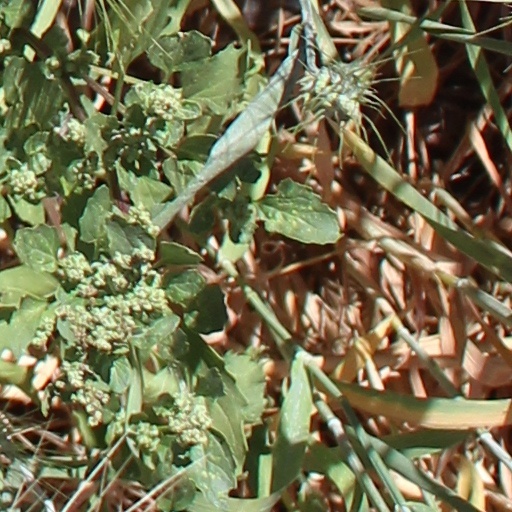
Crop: wheat